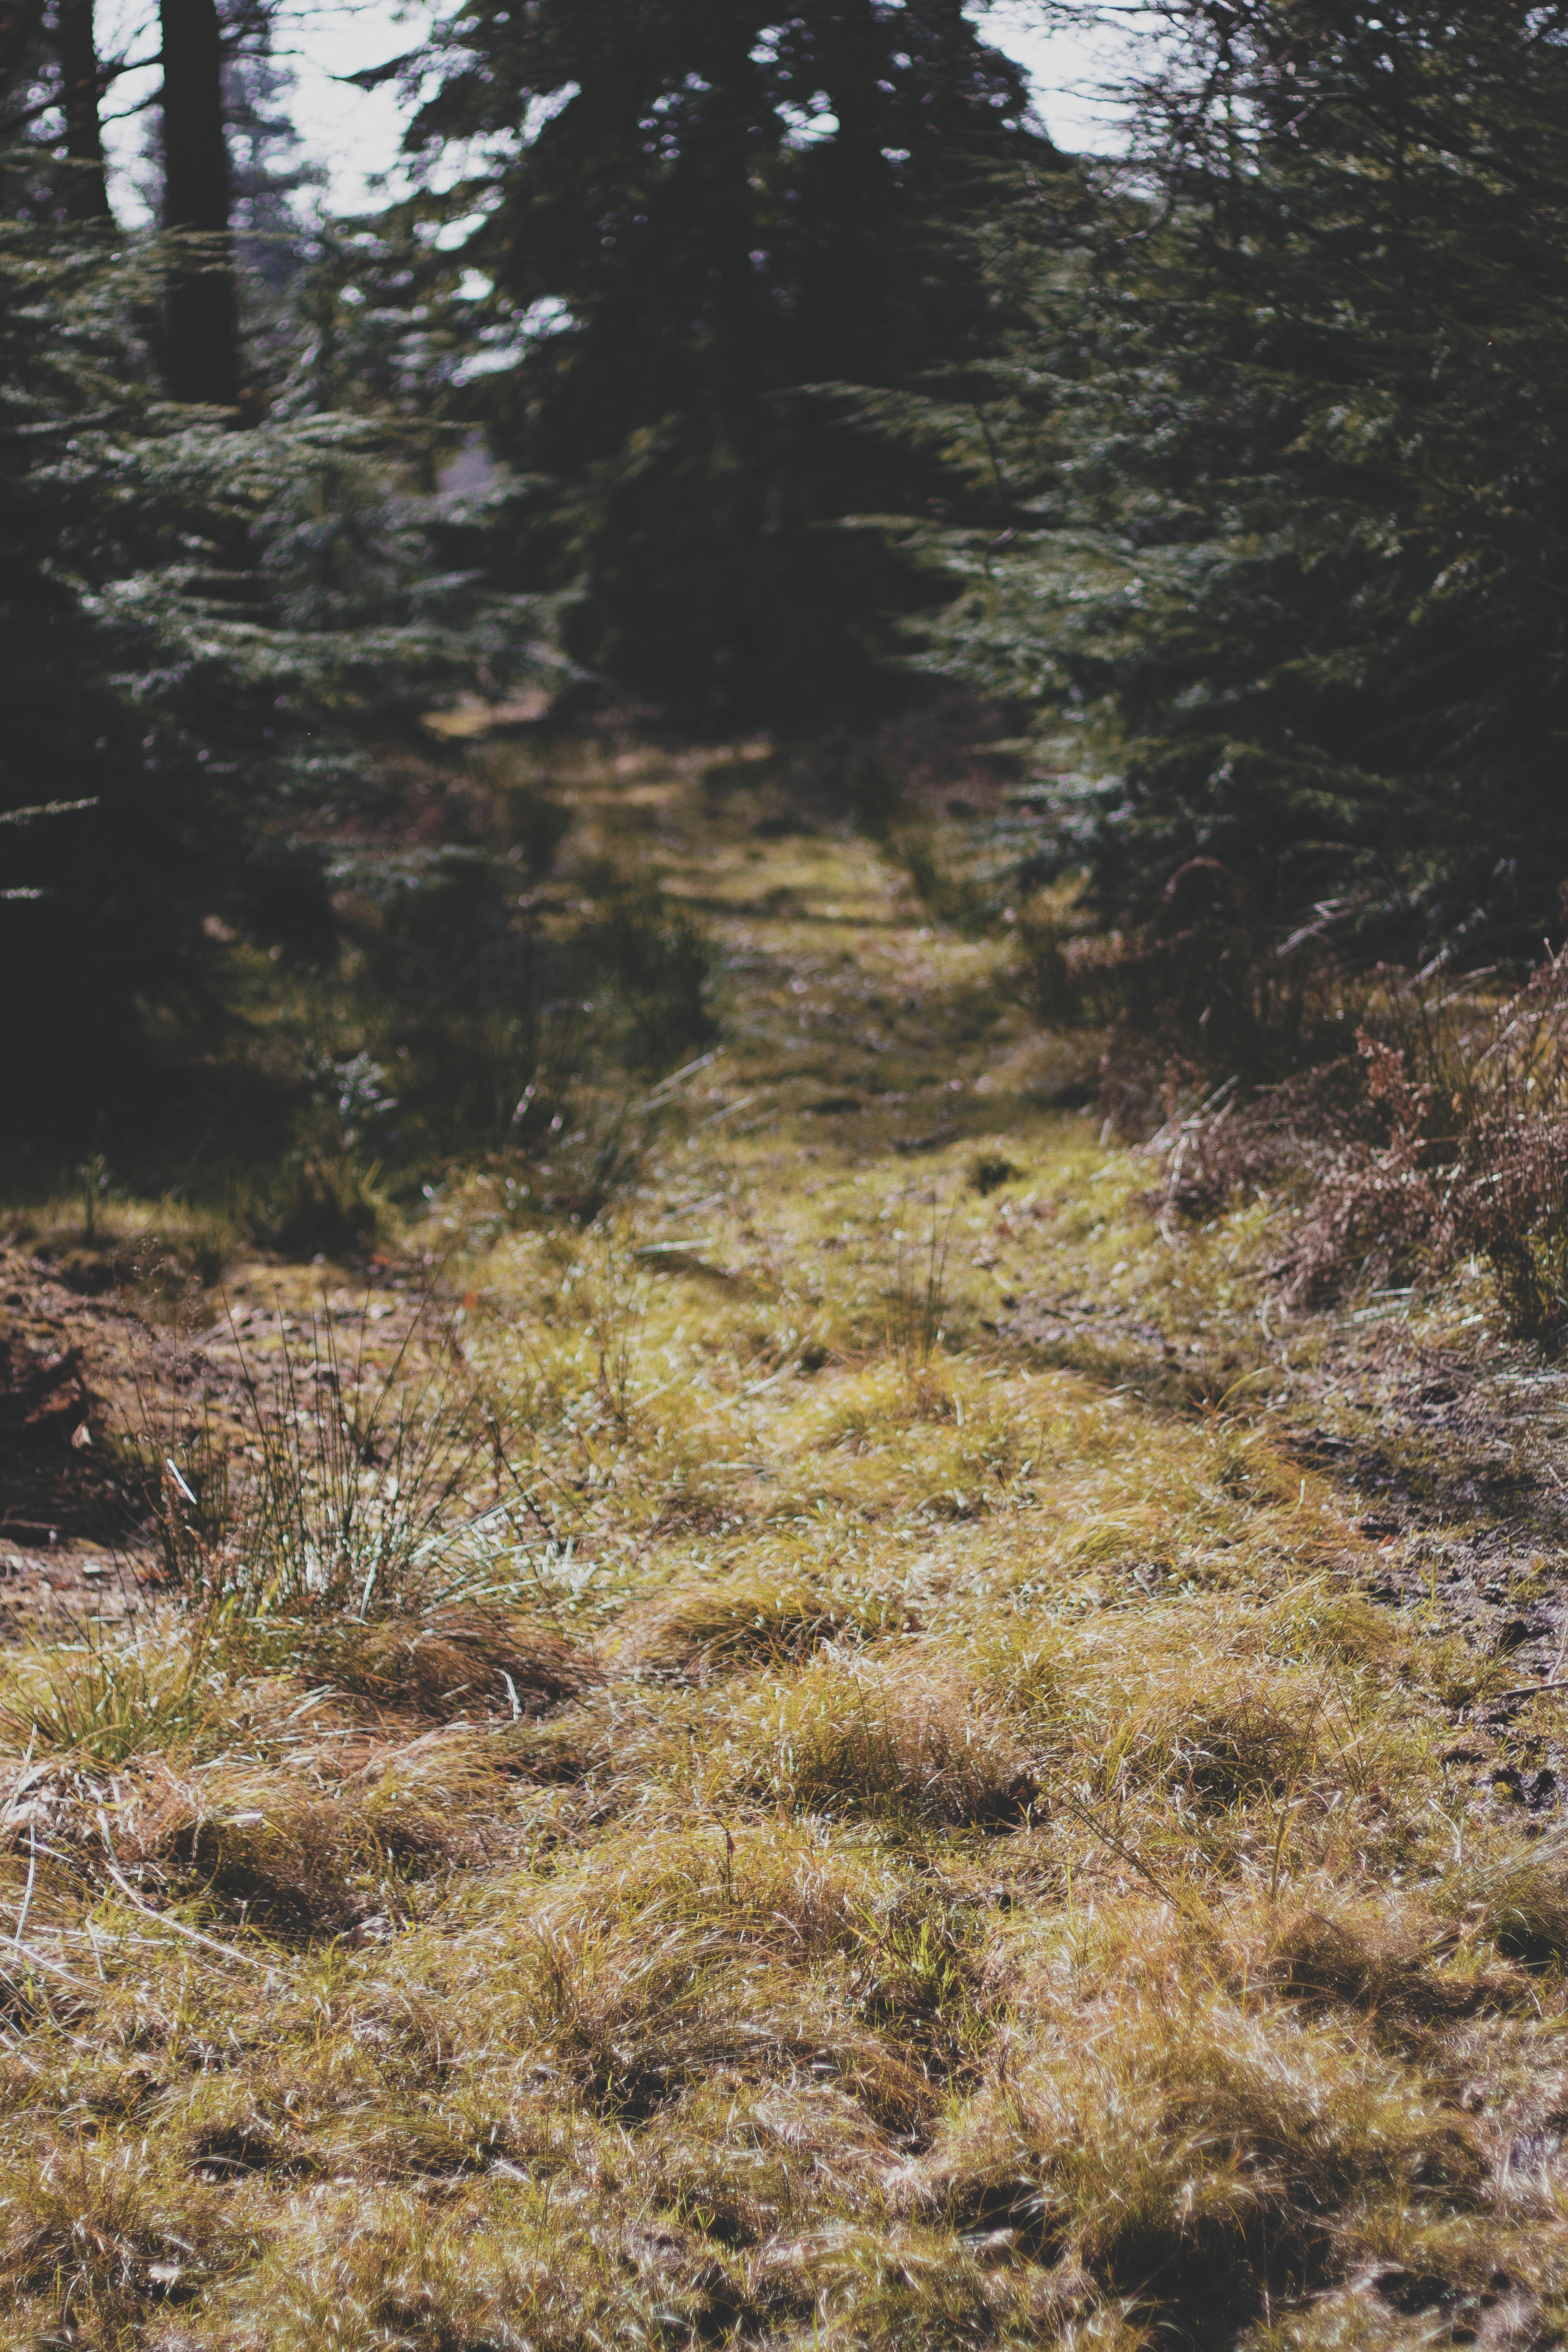
tree, nature, forest, grass, rock, wilderness, plant, trail, leaf, wildlife, stream, autumn, wetland, bog, woodland, habitat, ecosystem, tundra, natural environment, woody plant